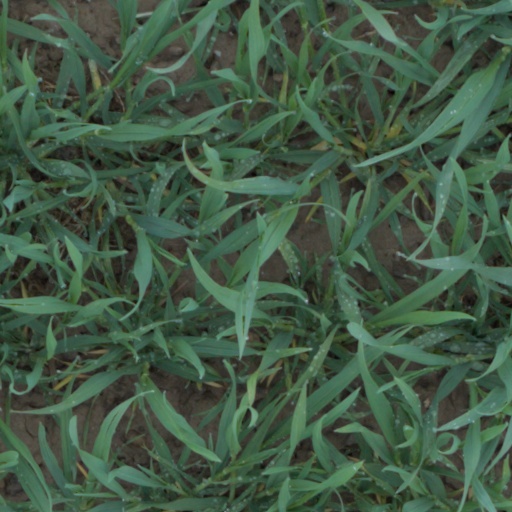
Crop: wheat